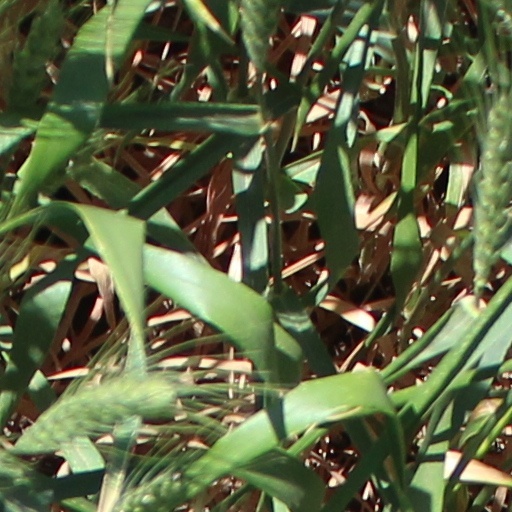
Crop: wheat